KSFO

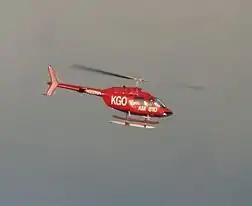
KGO helicopter (2006)

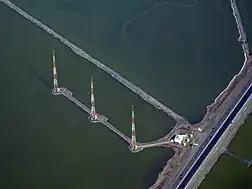
KGO transmission towers in San Francisco Bay, 2008

In March 2008, solar panels were installed at KGO's transmitter site in Fremont, California, to offset some of its power consumption during daytime hours. The installation was a test bed for Pacific Gas and Electric Company and is located near the Dumbarton Bridge. The solar system uses both CPV (SolFocus) and PV (Premier Power) arrays and provides about 17 Kilowatts, or 33% (one third), of the radio frequency (RF) power output from the 50KW transmitter (or about one-tenth of the total power consumption of their transmitter site over a 24-hour period). United States Speaker of the House Rep. Nancy Pelosi turned the system on during an on-air ceremony.